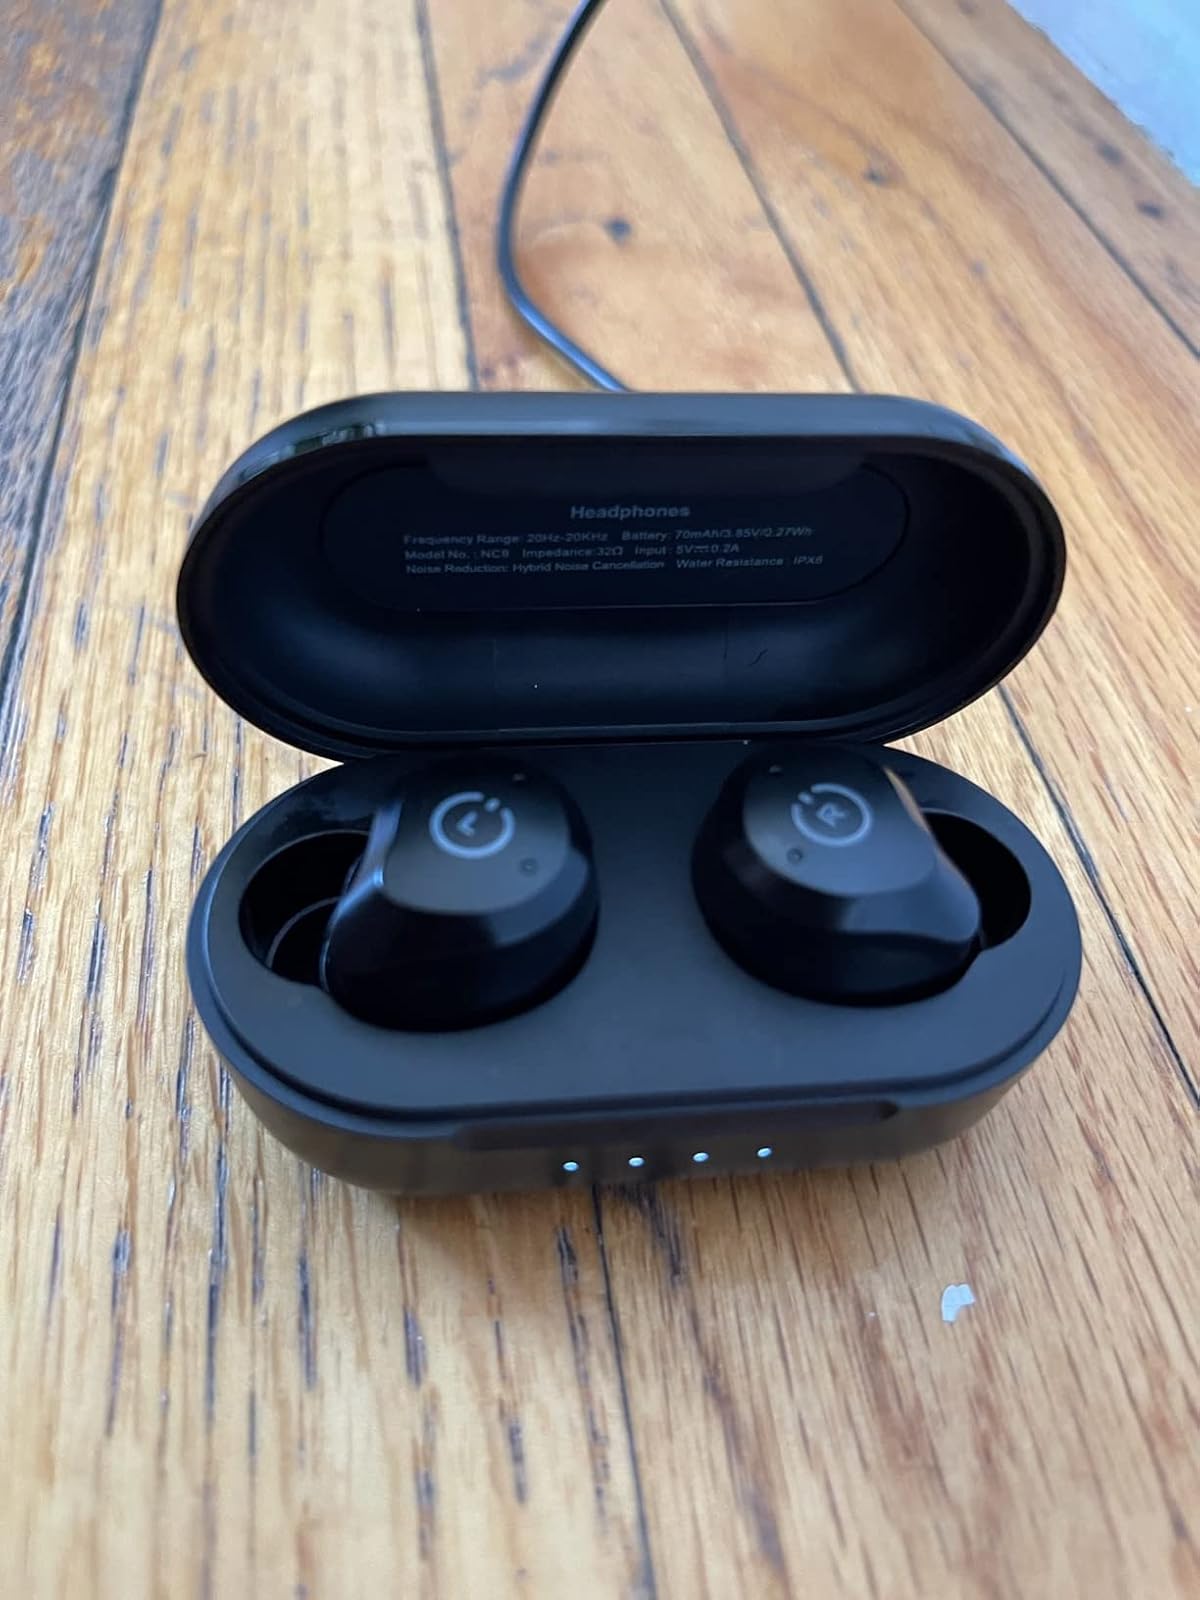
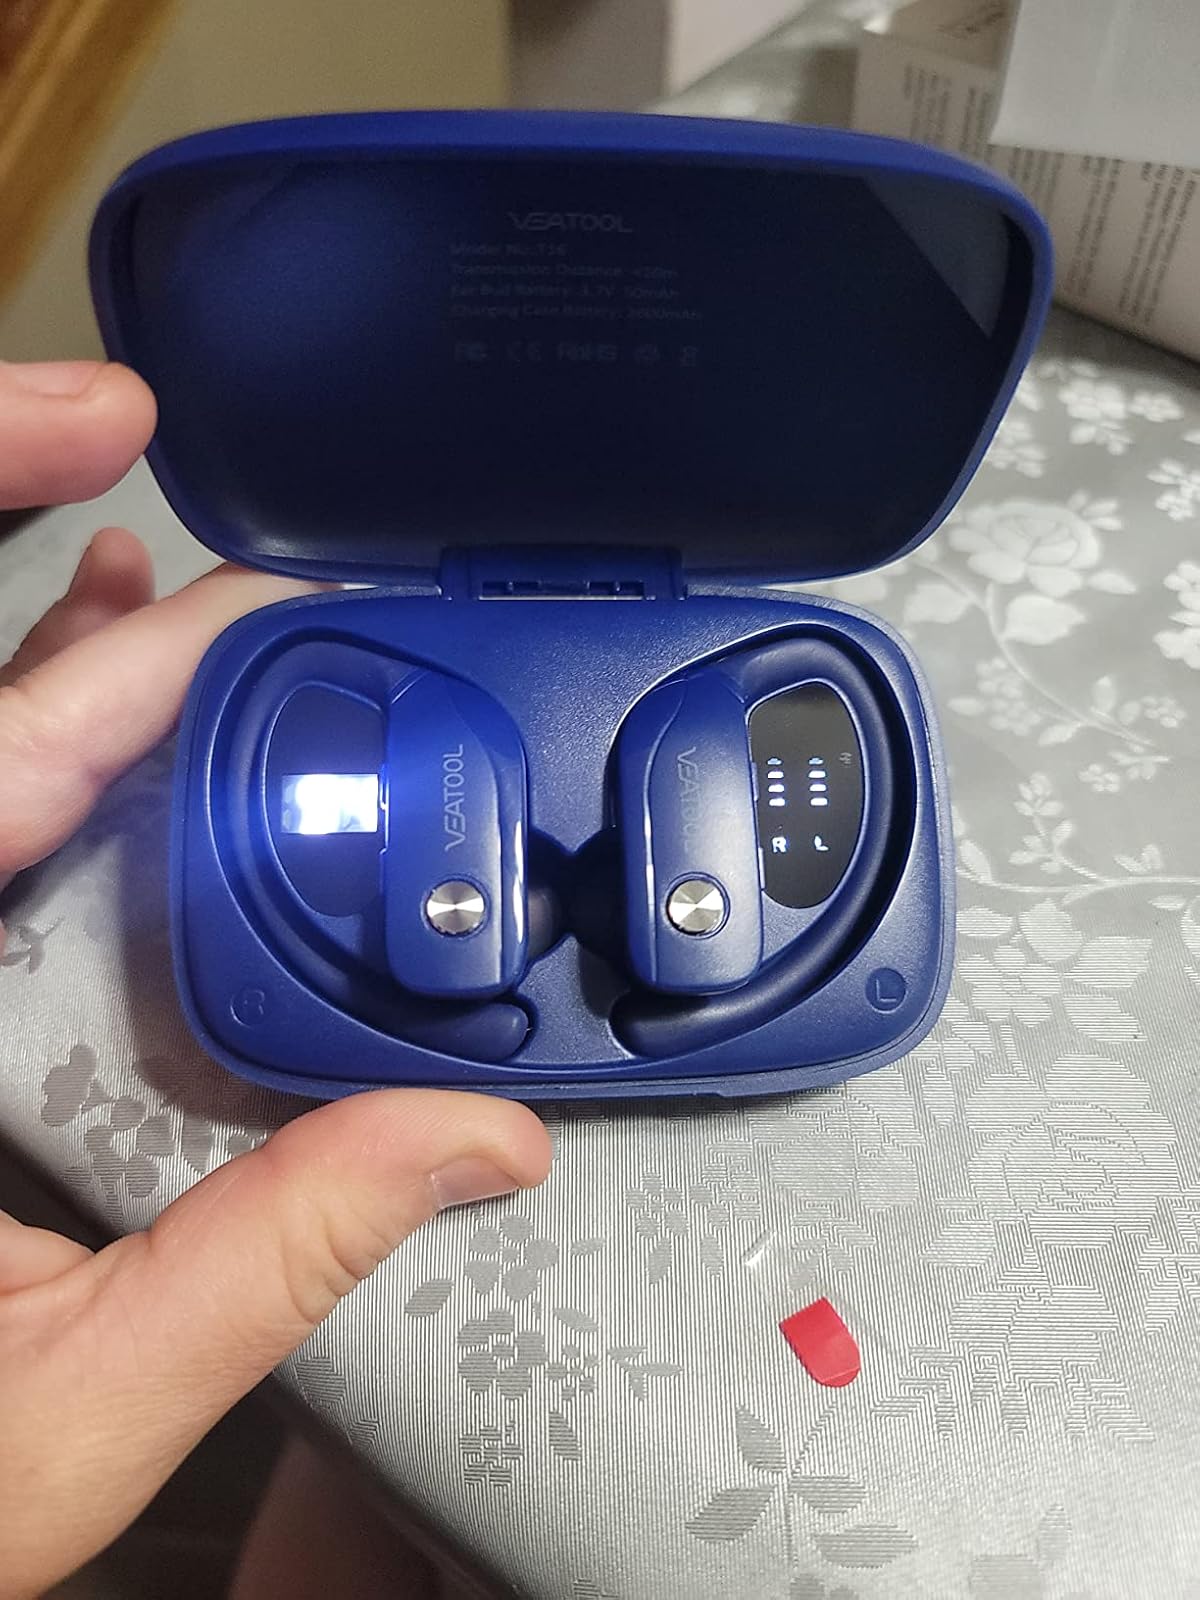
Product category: earbuds
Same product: no